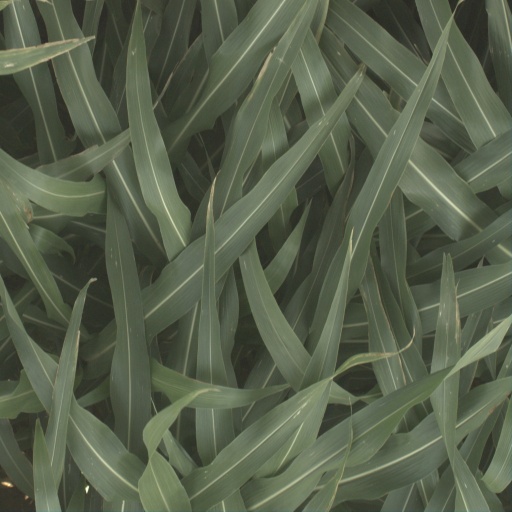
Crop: sorghum